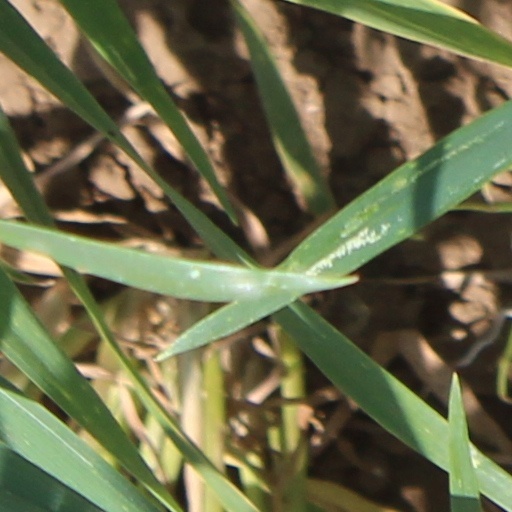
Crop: wheat